Kevin Lynch (hunger striker)

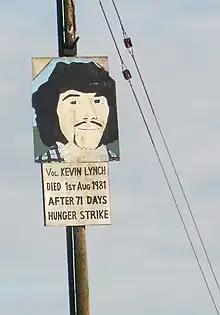
Placard honouring Lynch in Dungiven

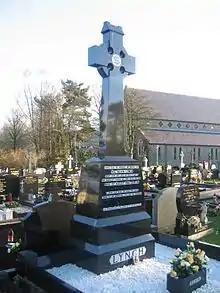
Gravestone

Lynch was the youngest in a family of eight children born to Paddy and Bridie Lynch in Park, north County Londonderry.